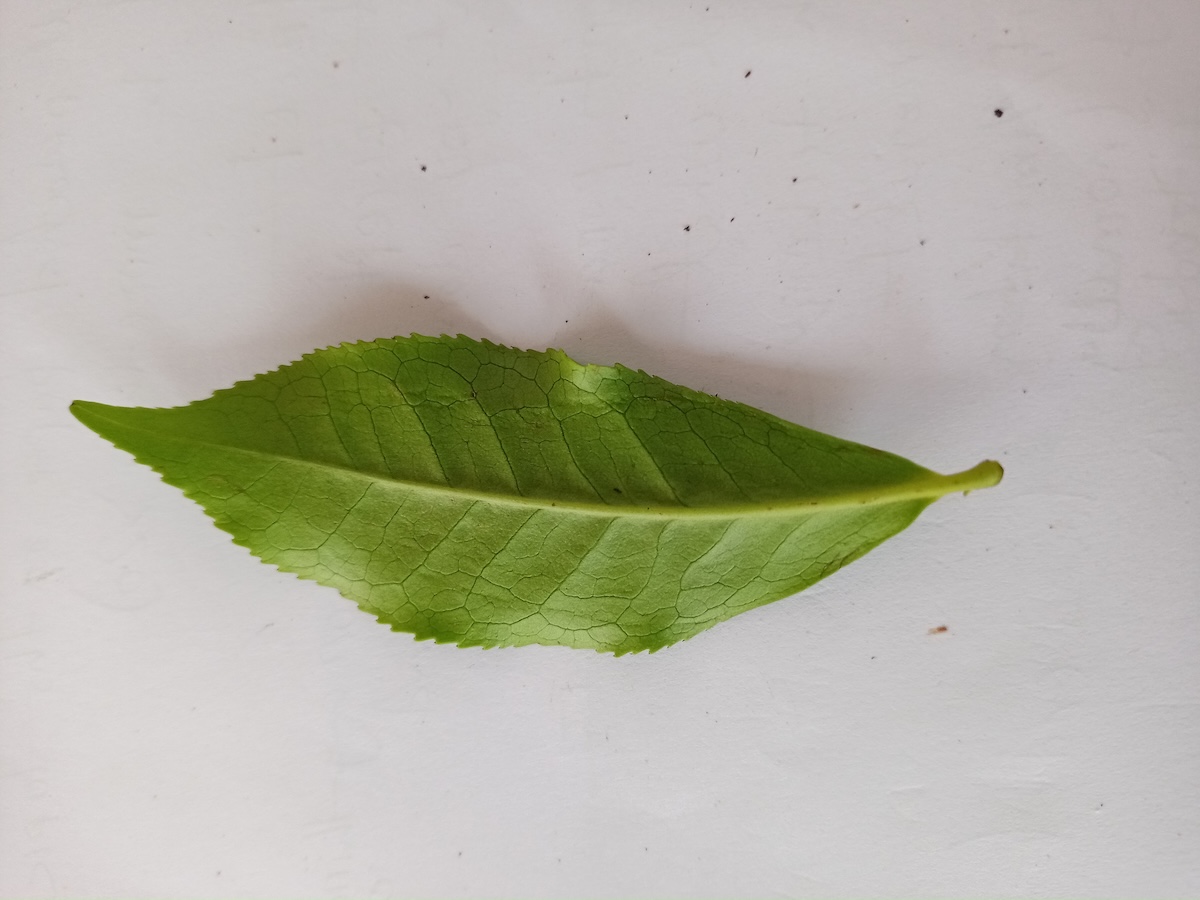
Label: Healthy leaf